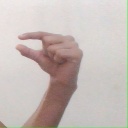
अक्षर: ग